Irina Paley

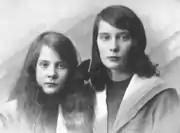
Princesses Irina (right) and Natalia Paley

As a child, Irina resembled her father, being thin, pensive and impressionable. Her childhood was described by her older half-sister in her memoirs:""The girls revered their brother and greatly admired him. Volodia took advantage of this to make them carry out all his desires. In rehearsing them in the plays he wrote he worked them mercilessly for hours on end. Highly flattered by his attention his sisters endured patiently all his rudeness, his scoldings, even his slaps. He often made them cry, yet they always took up a new play with the same enthusiasm and did not in the least appreciate it when I or some other grown-up tried to protect them from Volodia's arbitrary tyranny.""Following the Russian Revolution of 1917, Grand Duke Paul, who was too ill to register with the rest of the Romanov family, was under close observation by the new government. Irina later recalled how her father walked with her and her younger sister in the garden and talked about what his marriage had meant to him: